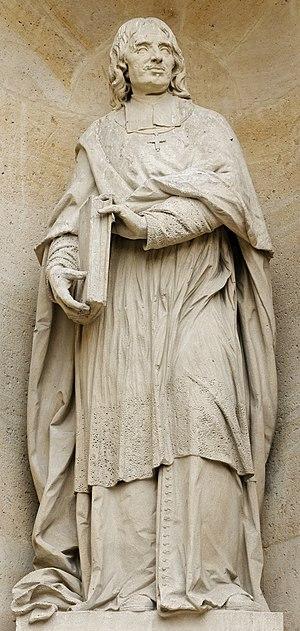
Statue de Jacques-Bénigne Bossuet par Louis-Ernest Barrias (1841-1905). Façade de la chapelle de la Sorbonne, Paris.
Louis-Ernest Barrias, né le 13 avril 1841 à Paris, ville où il est mort le 4 février 1905, est un sculpteur français.